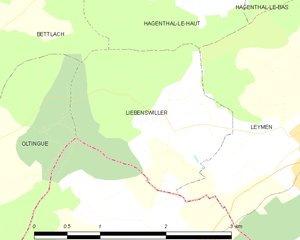
Carte des communes françaises